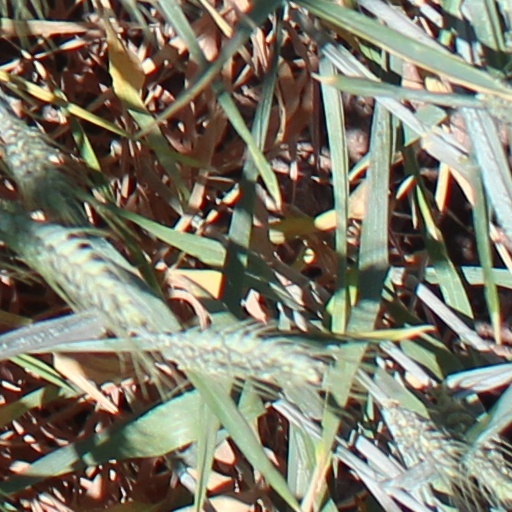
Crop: wheat